Jonathon Ceglar

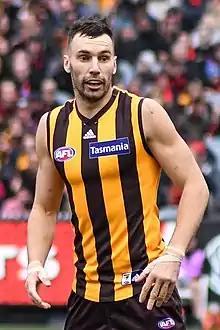
Ceglar with Hawthorn in August 2018

Jonathon Ceglar (born 14 February 1991) is a former Australian rules football player who played for the Hawthorn Football Club and Geelong Football Club in the Australian Football League (AFL). Ceglar was also listed with the Collingwood Football Club but did not play a game for them.